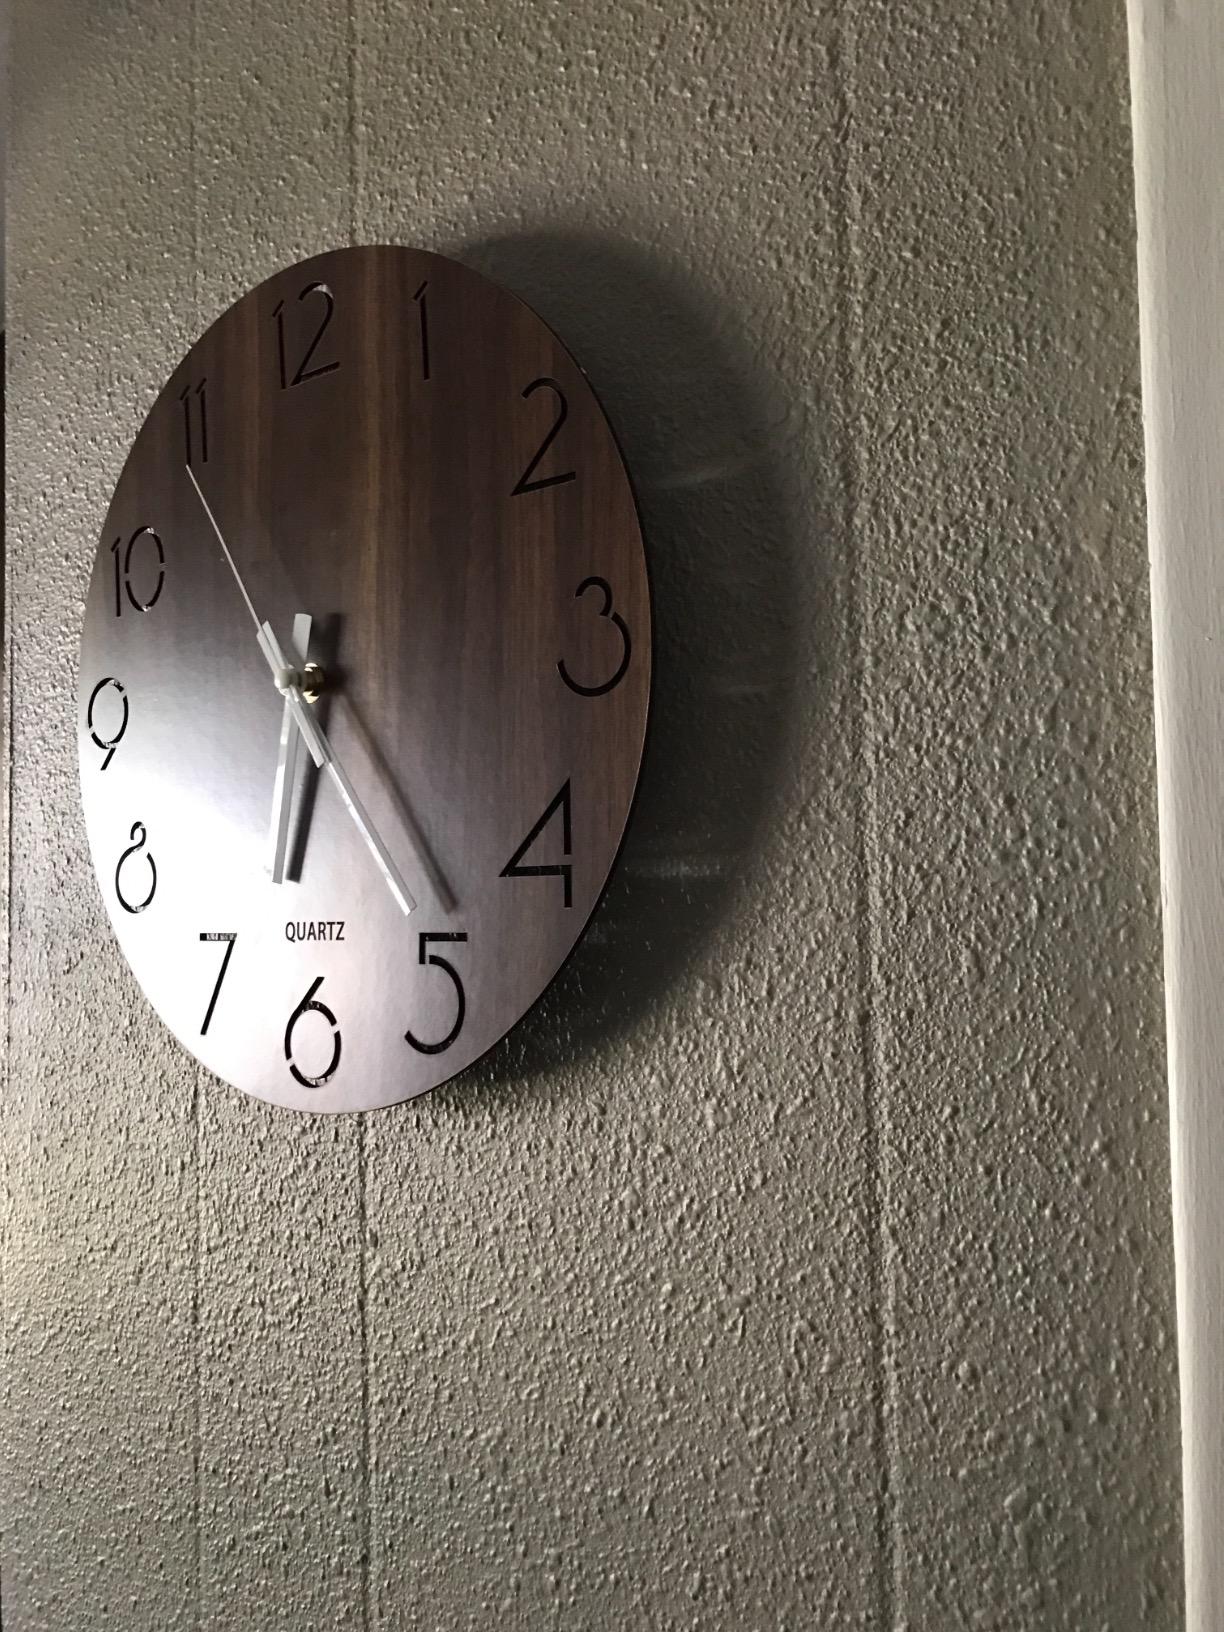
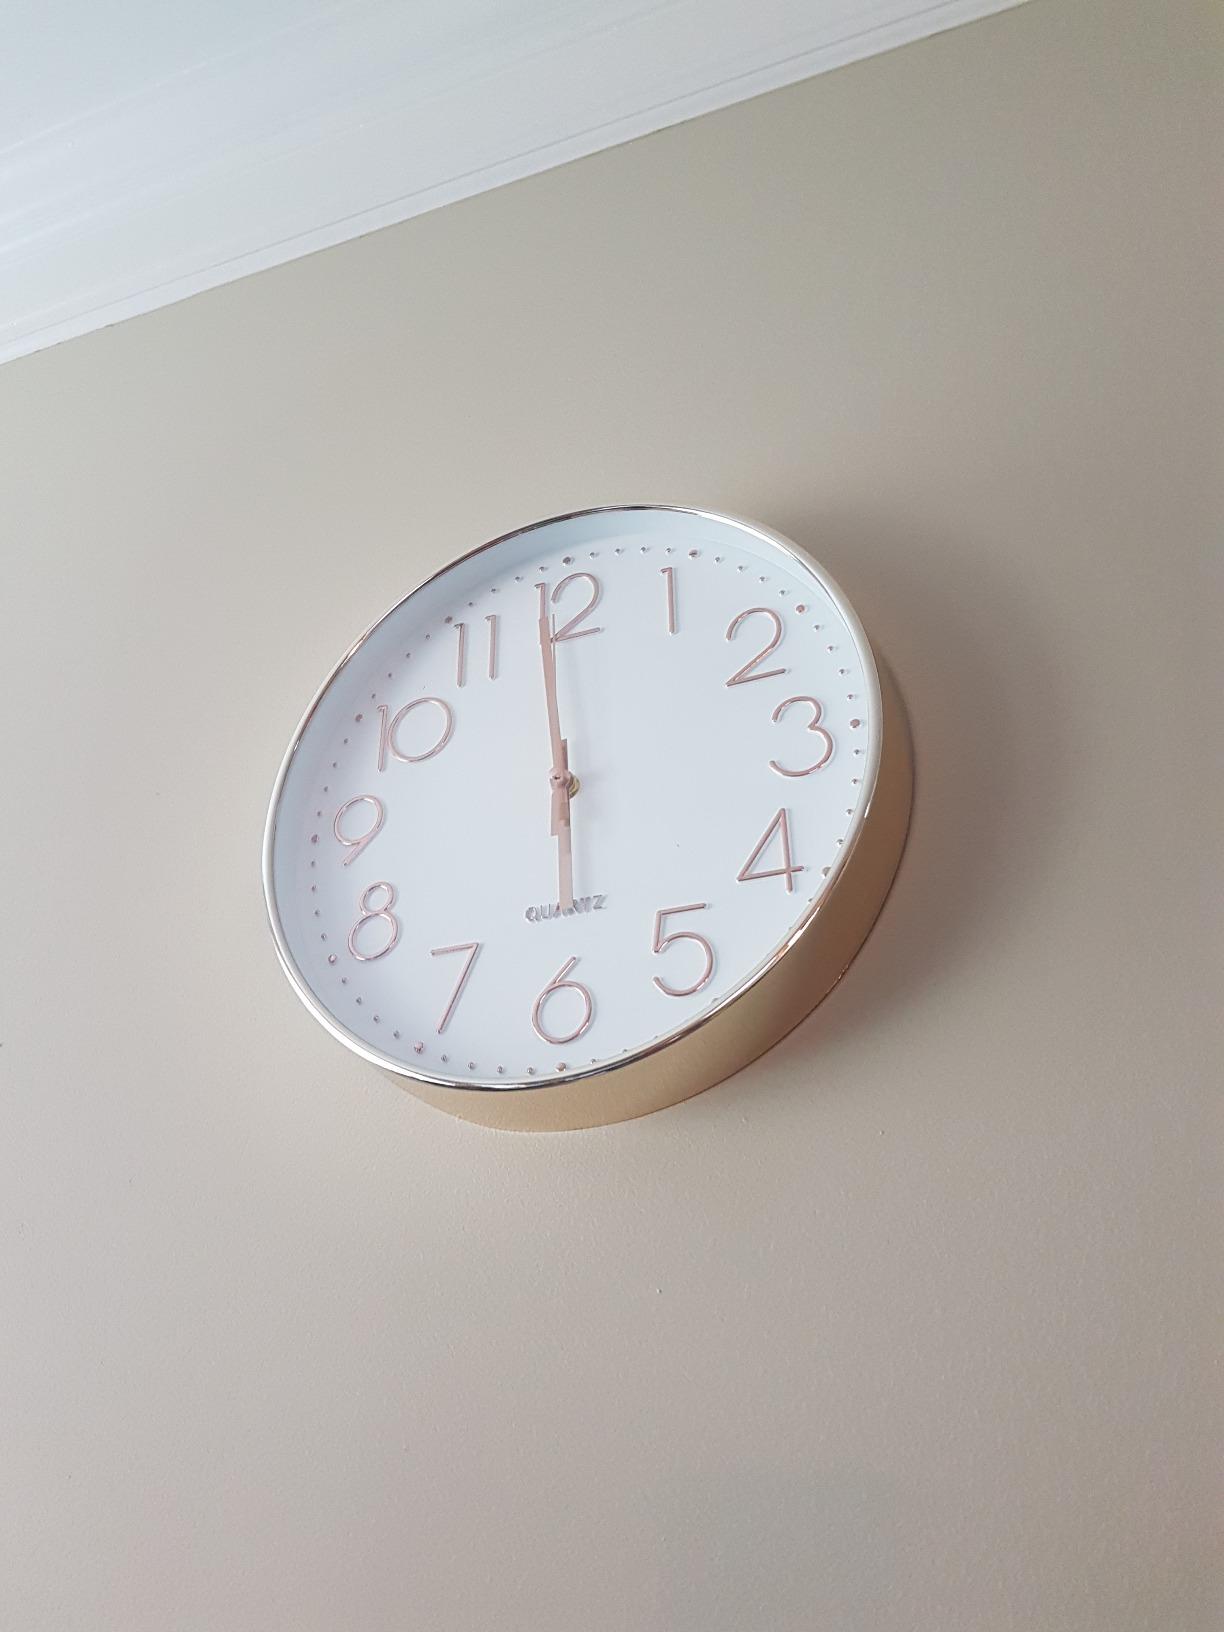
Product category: clock
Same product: no